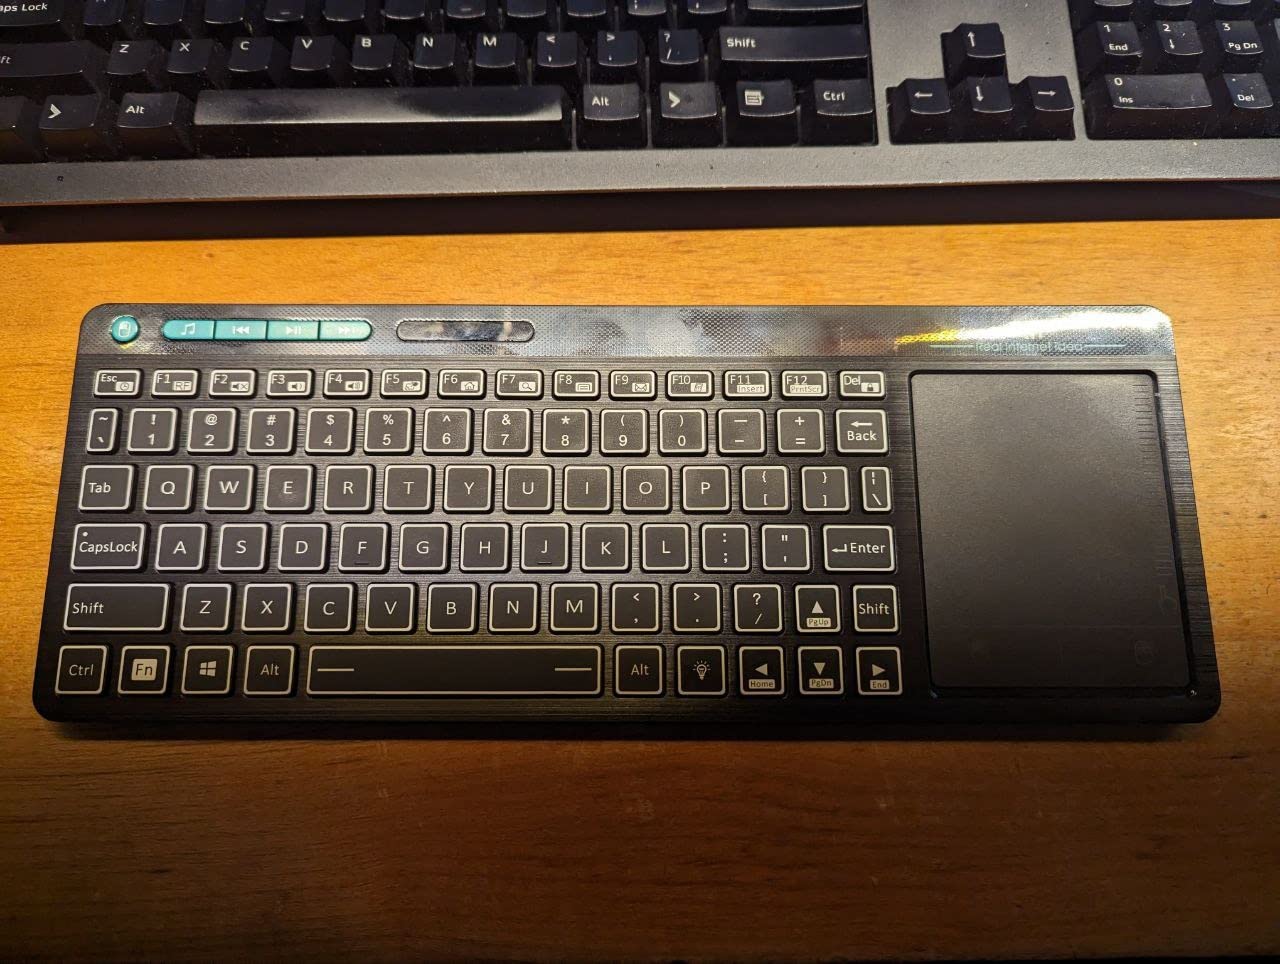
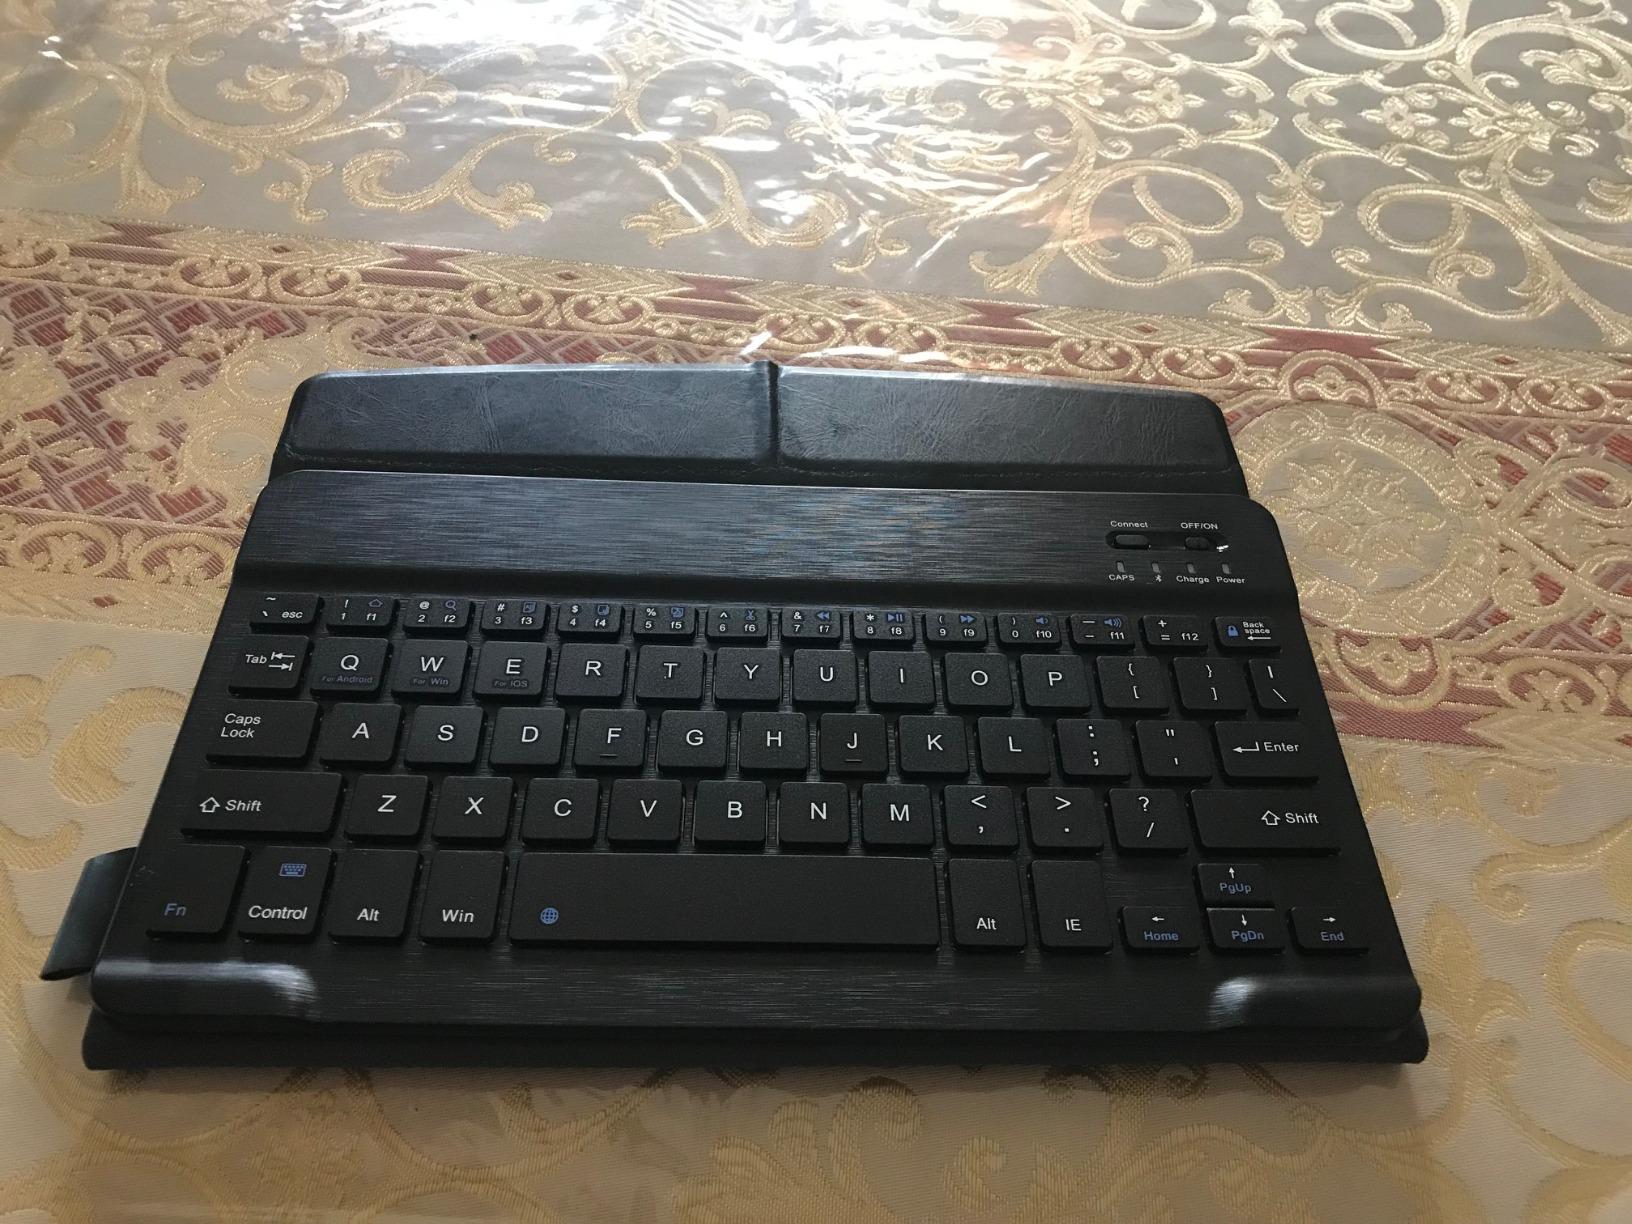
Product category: keyboard
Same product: no